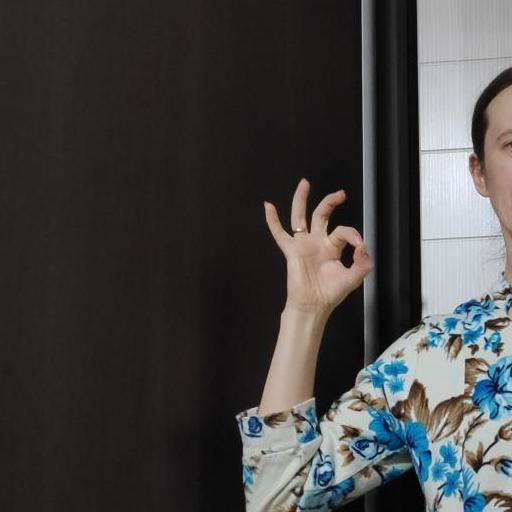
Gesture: ok